Eleanor Glynn

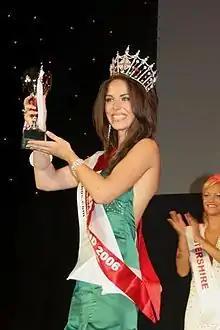
Glynn at Miss England 2006

Eleanor Mary Anne Glynn (born 28 March 1986) is an English model and beauty pageant titleholder. She won the Miss SIXTV Oxfordshire title in 2003, the Miss Oxfordshire title in 2006, and the Miss England 2006 title on the 14 July 2006, she later went on to represent England in the Miss World 2006 contest in Poland and then Miss Great Britain in the Miss Europe 2006 contest in Ukraine.